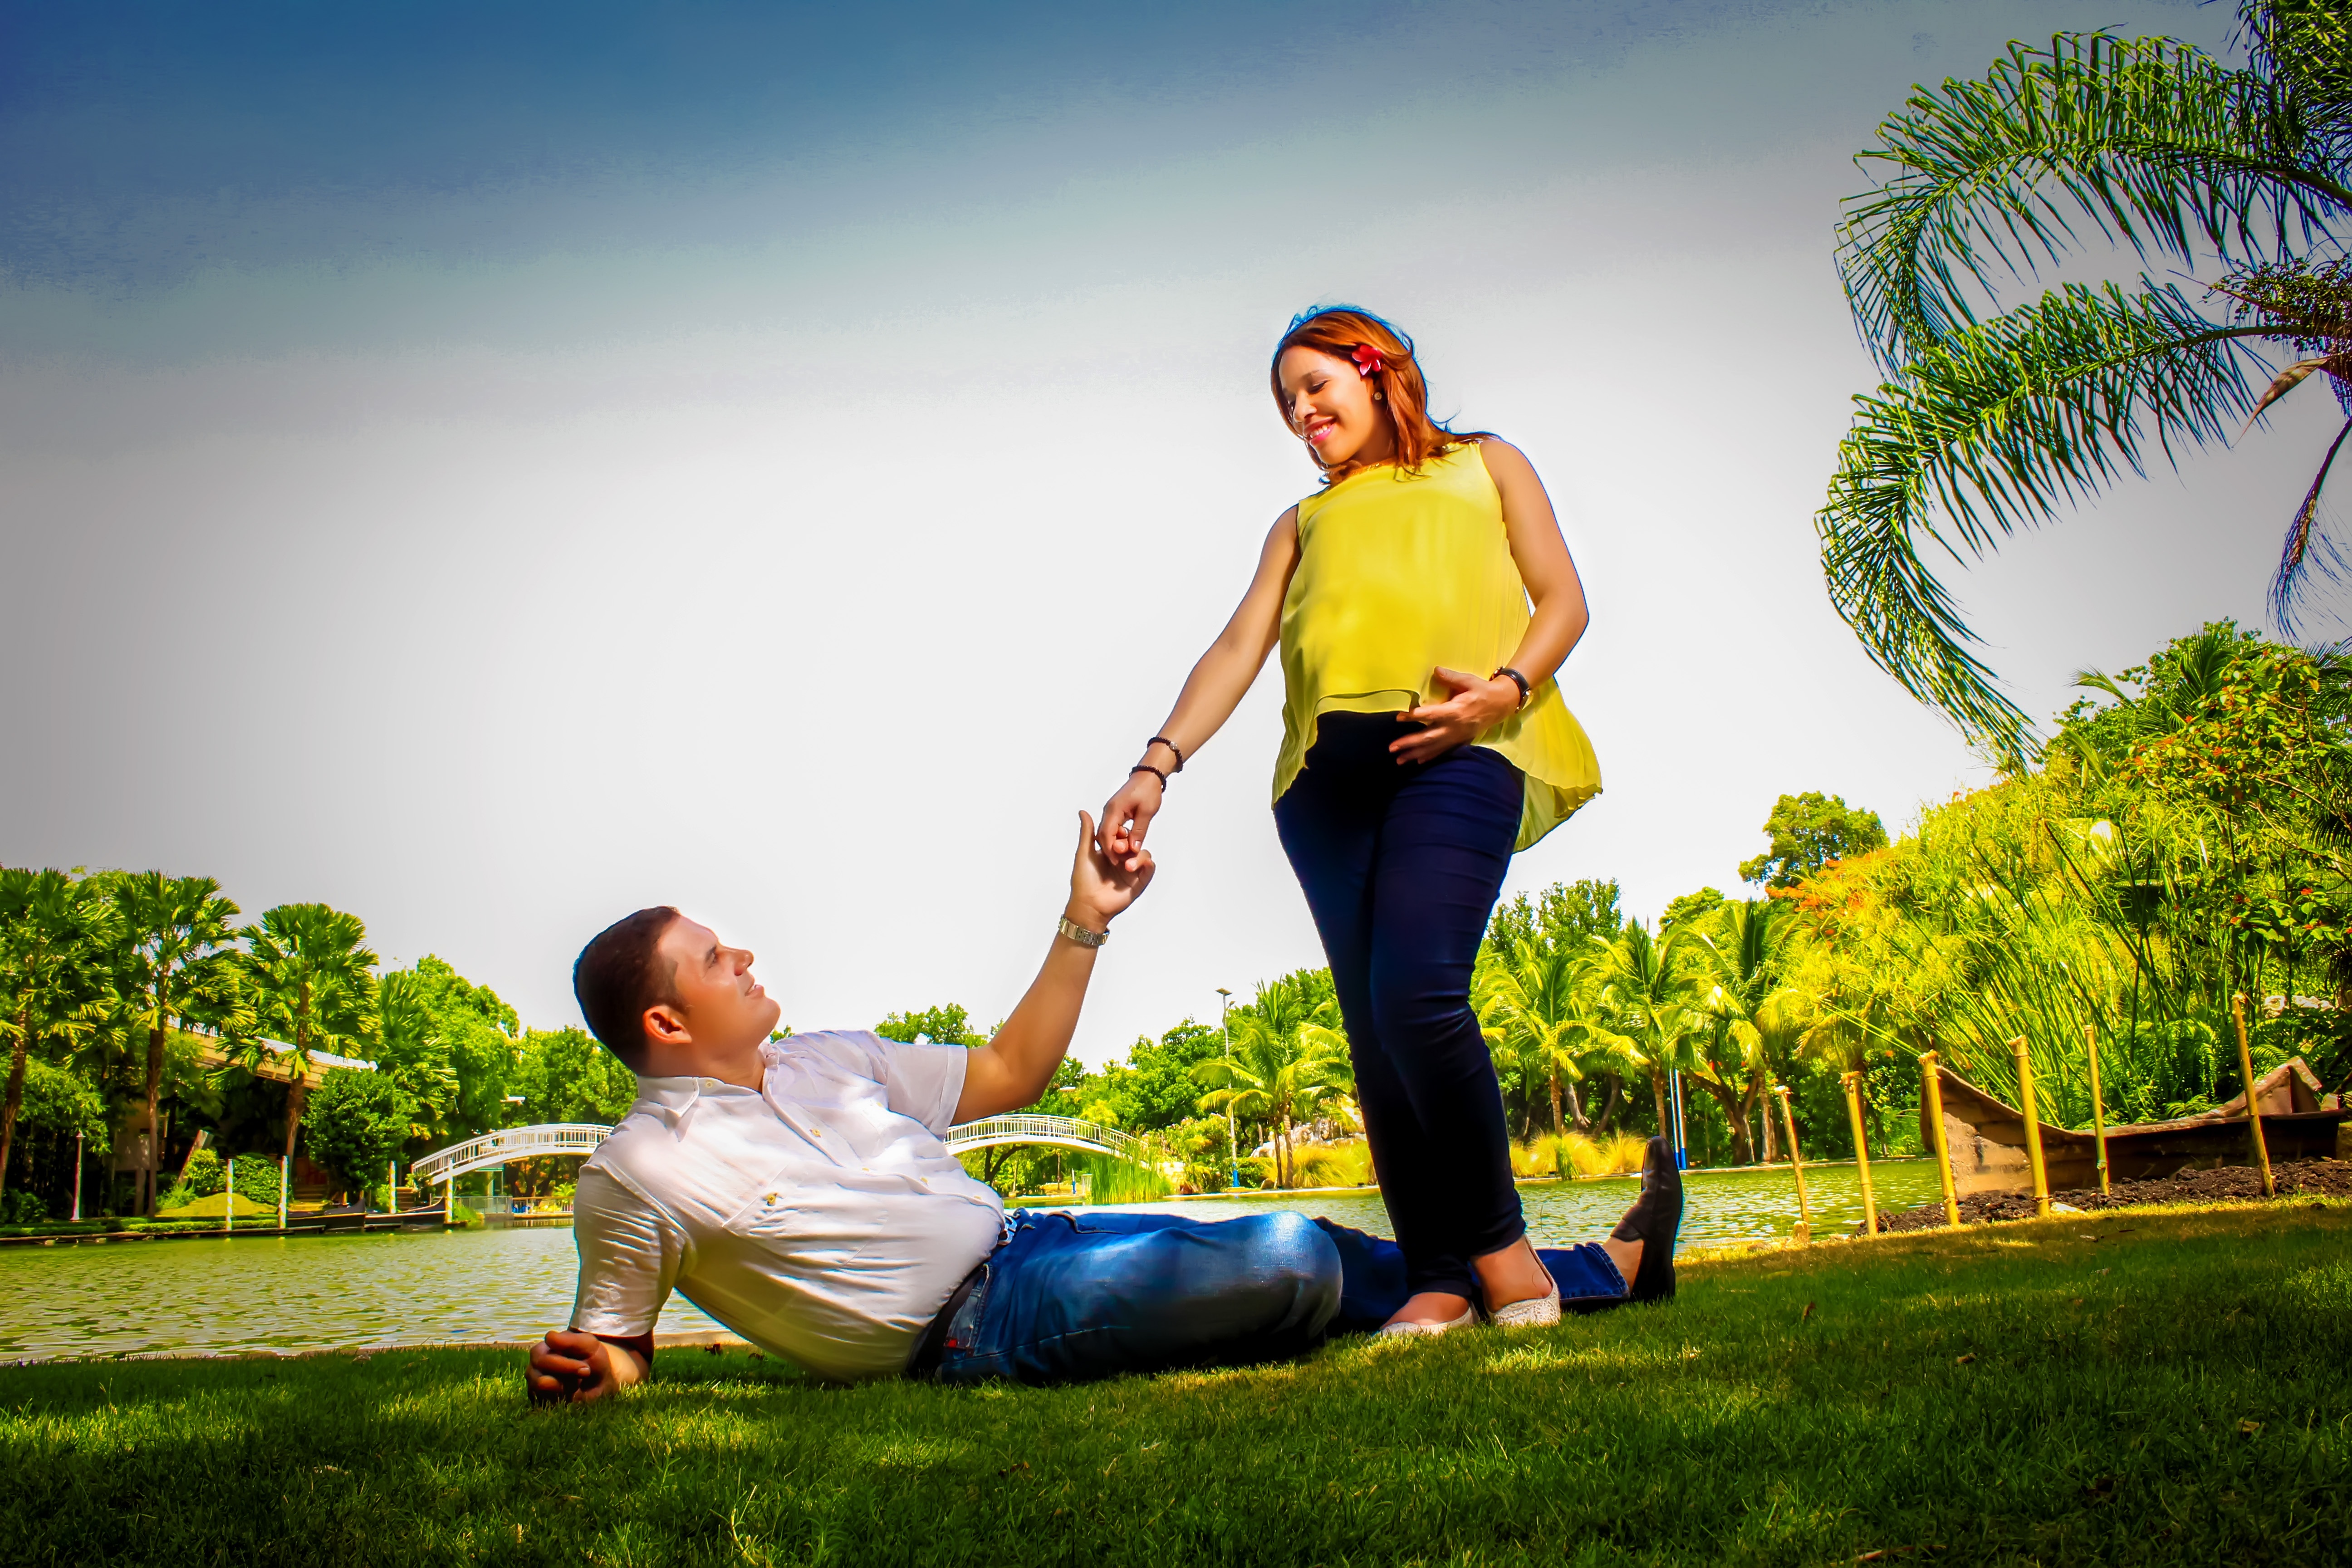
man, person, people, play, vacation, singer, leisure, barriga, sexy, carolina, medina, omar, mami, papi, embazarada, ponciano